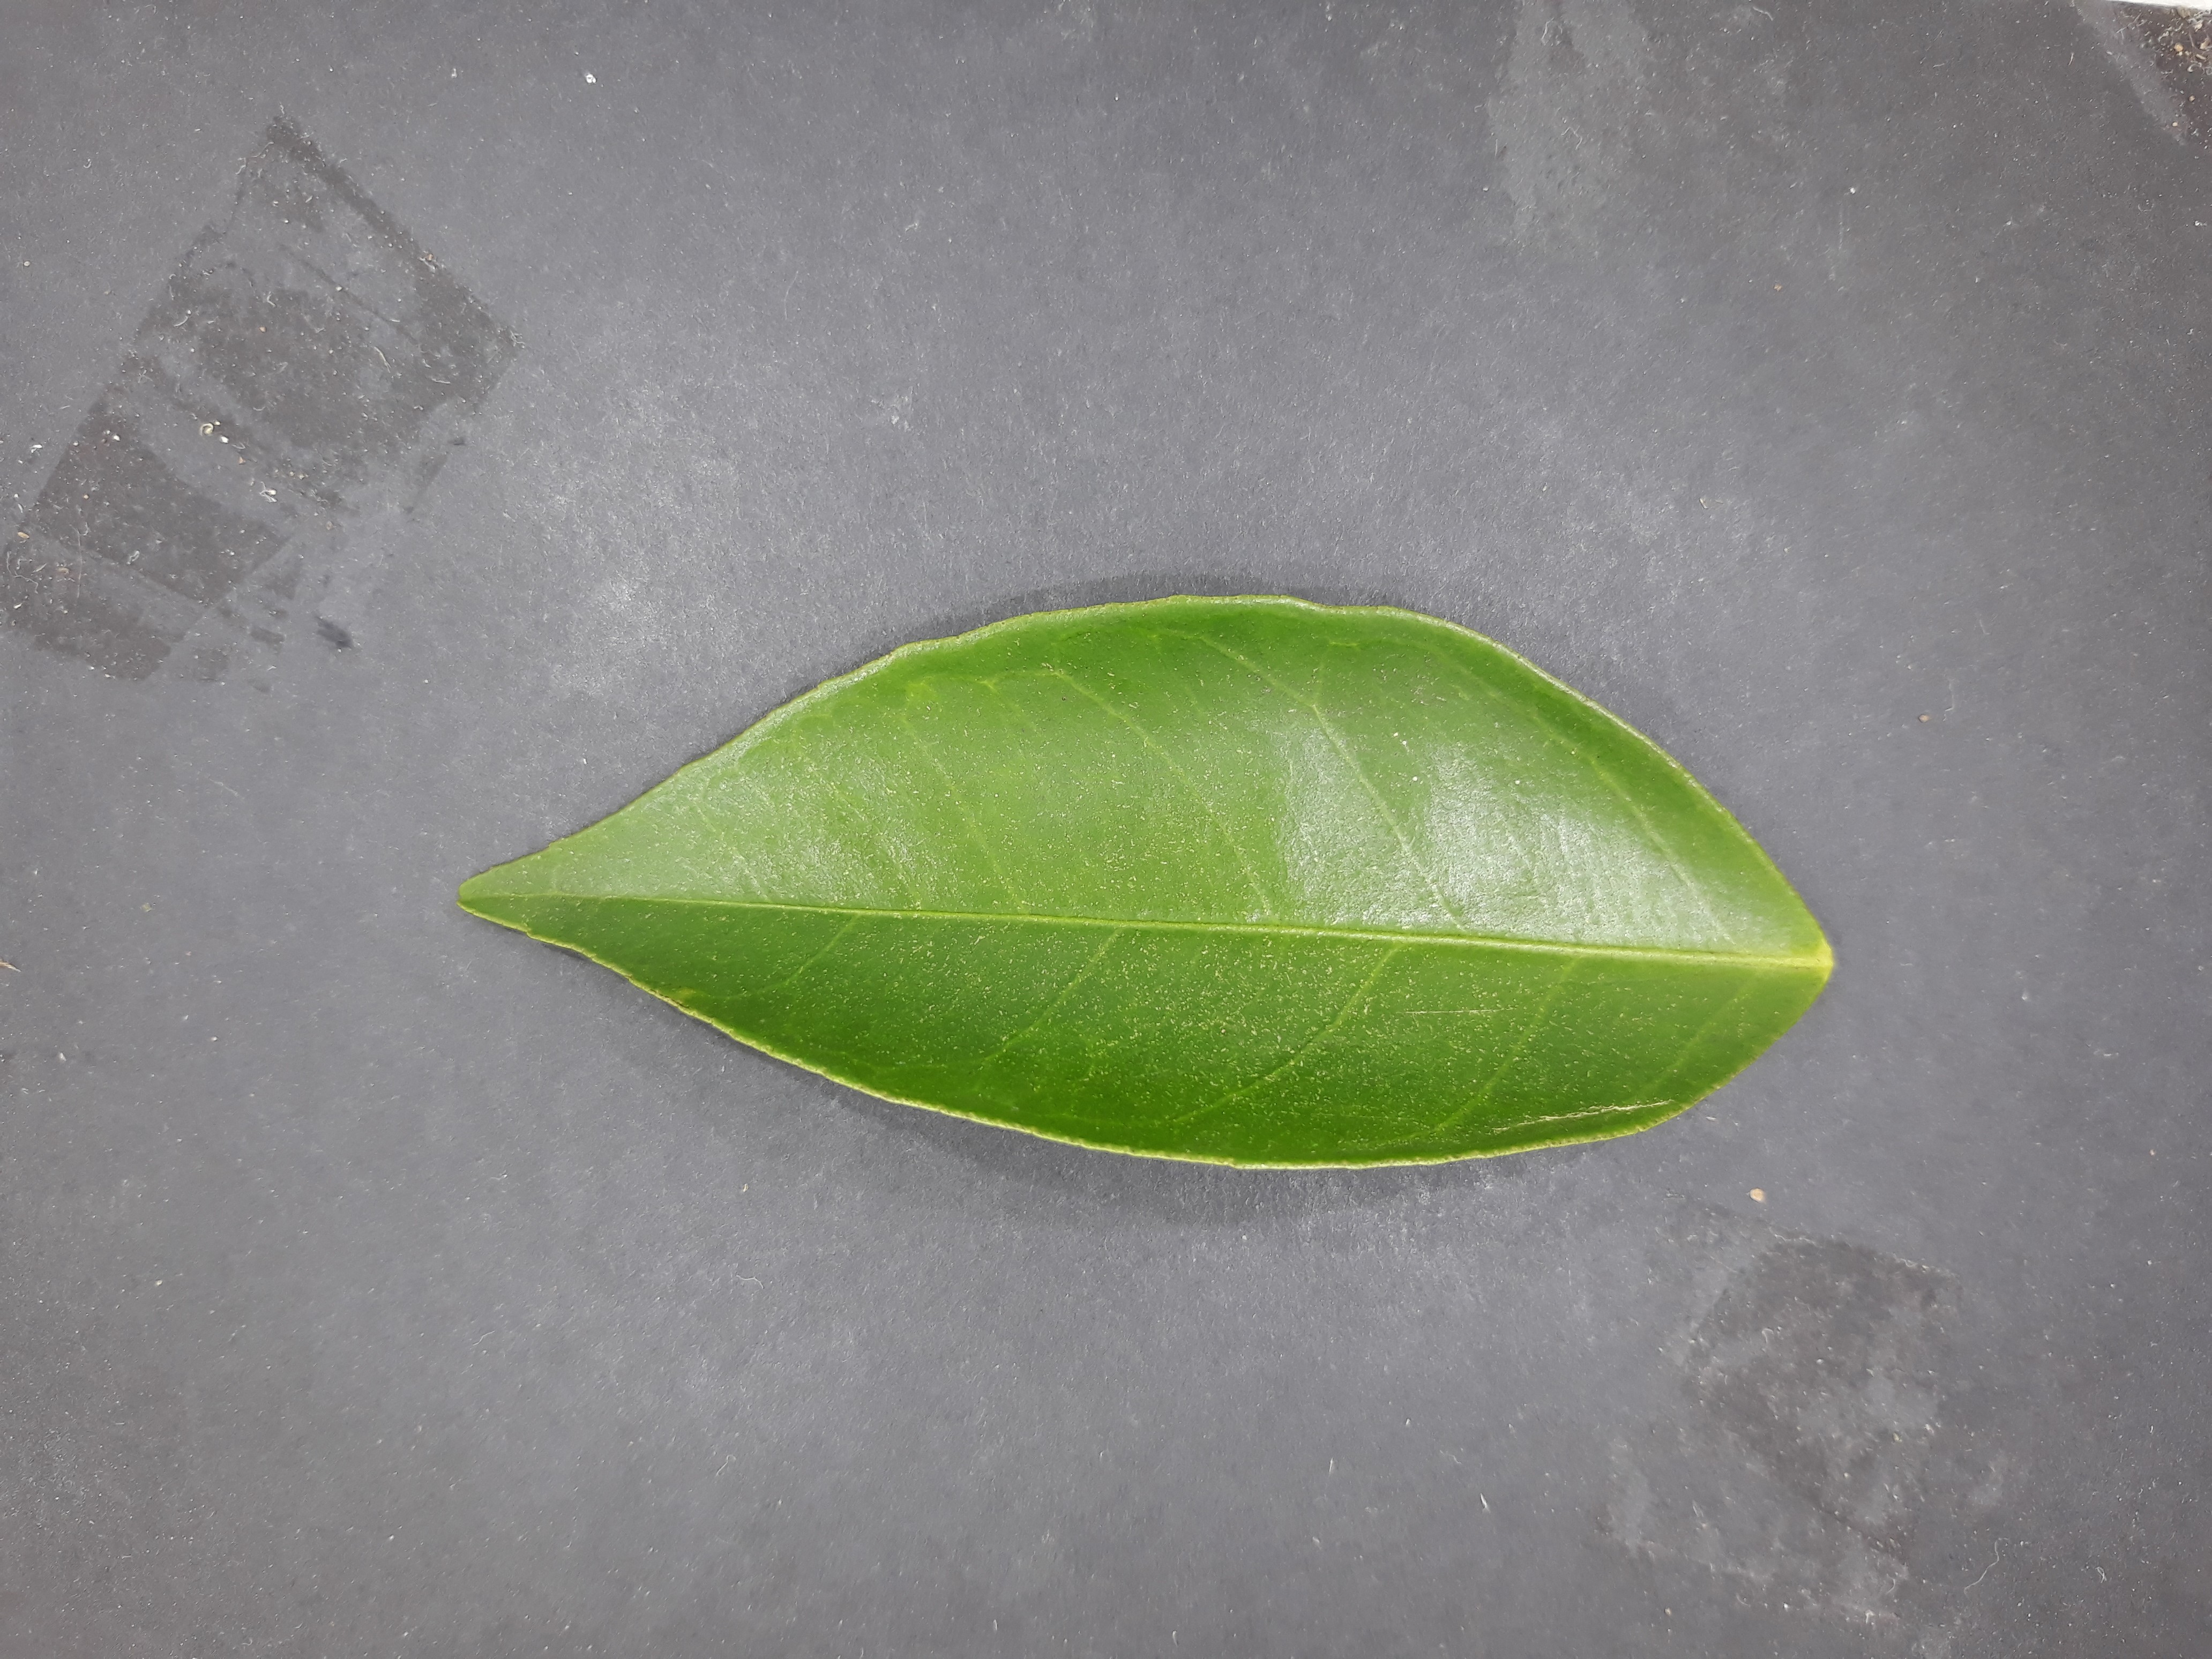
Label: Healthy